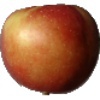
Label: Apple Braeburn 1